Sonic Blast Man

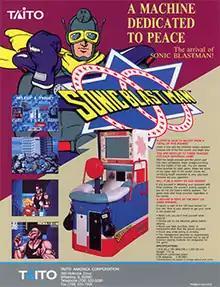
Promotional sales flyer

is a 1990 arcade video game by Taito starring the titular superhero, Sonic Blastman. A SNES adaptation appeared in 1992, with much different gameplay. Both versions received a sequel.